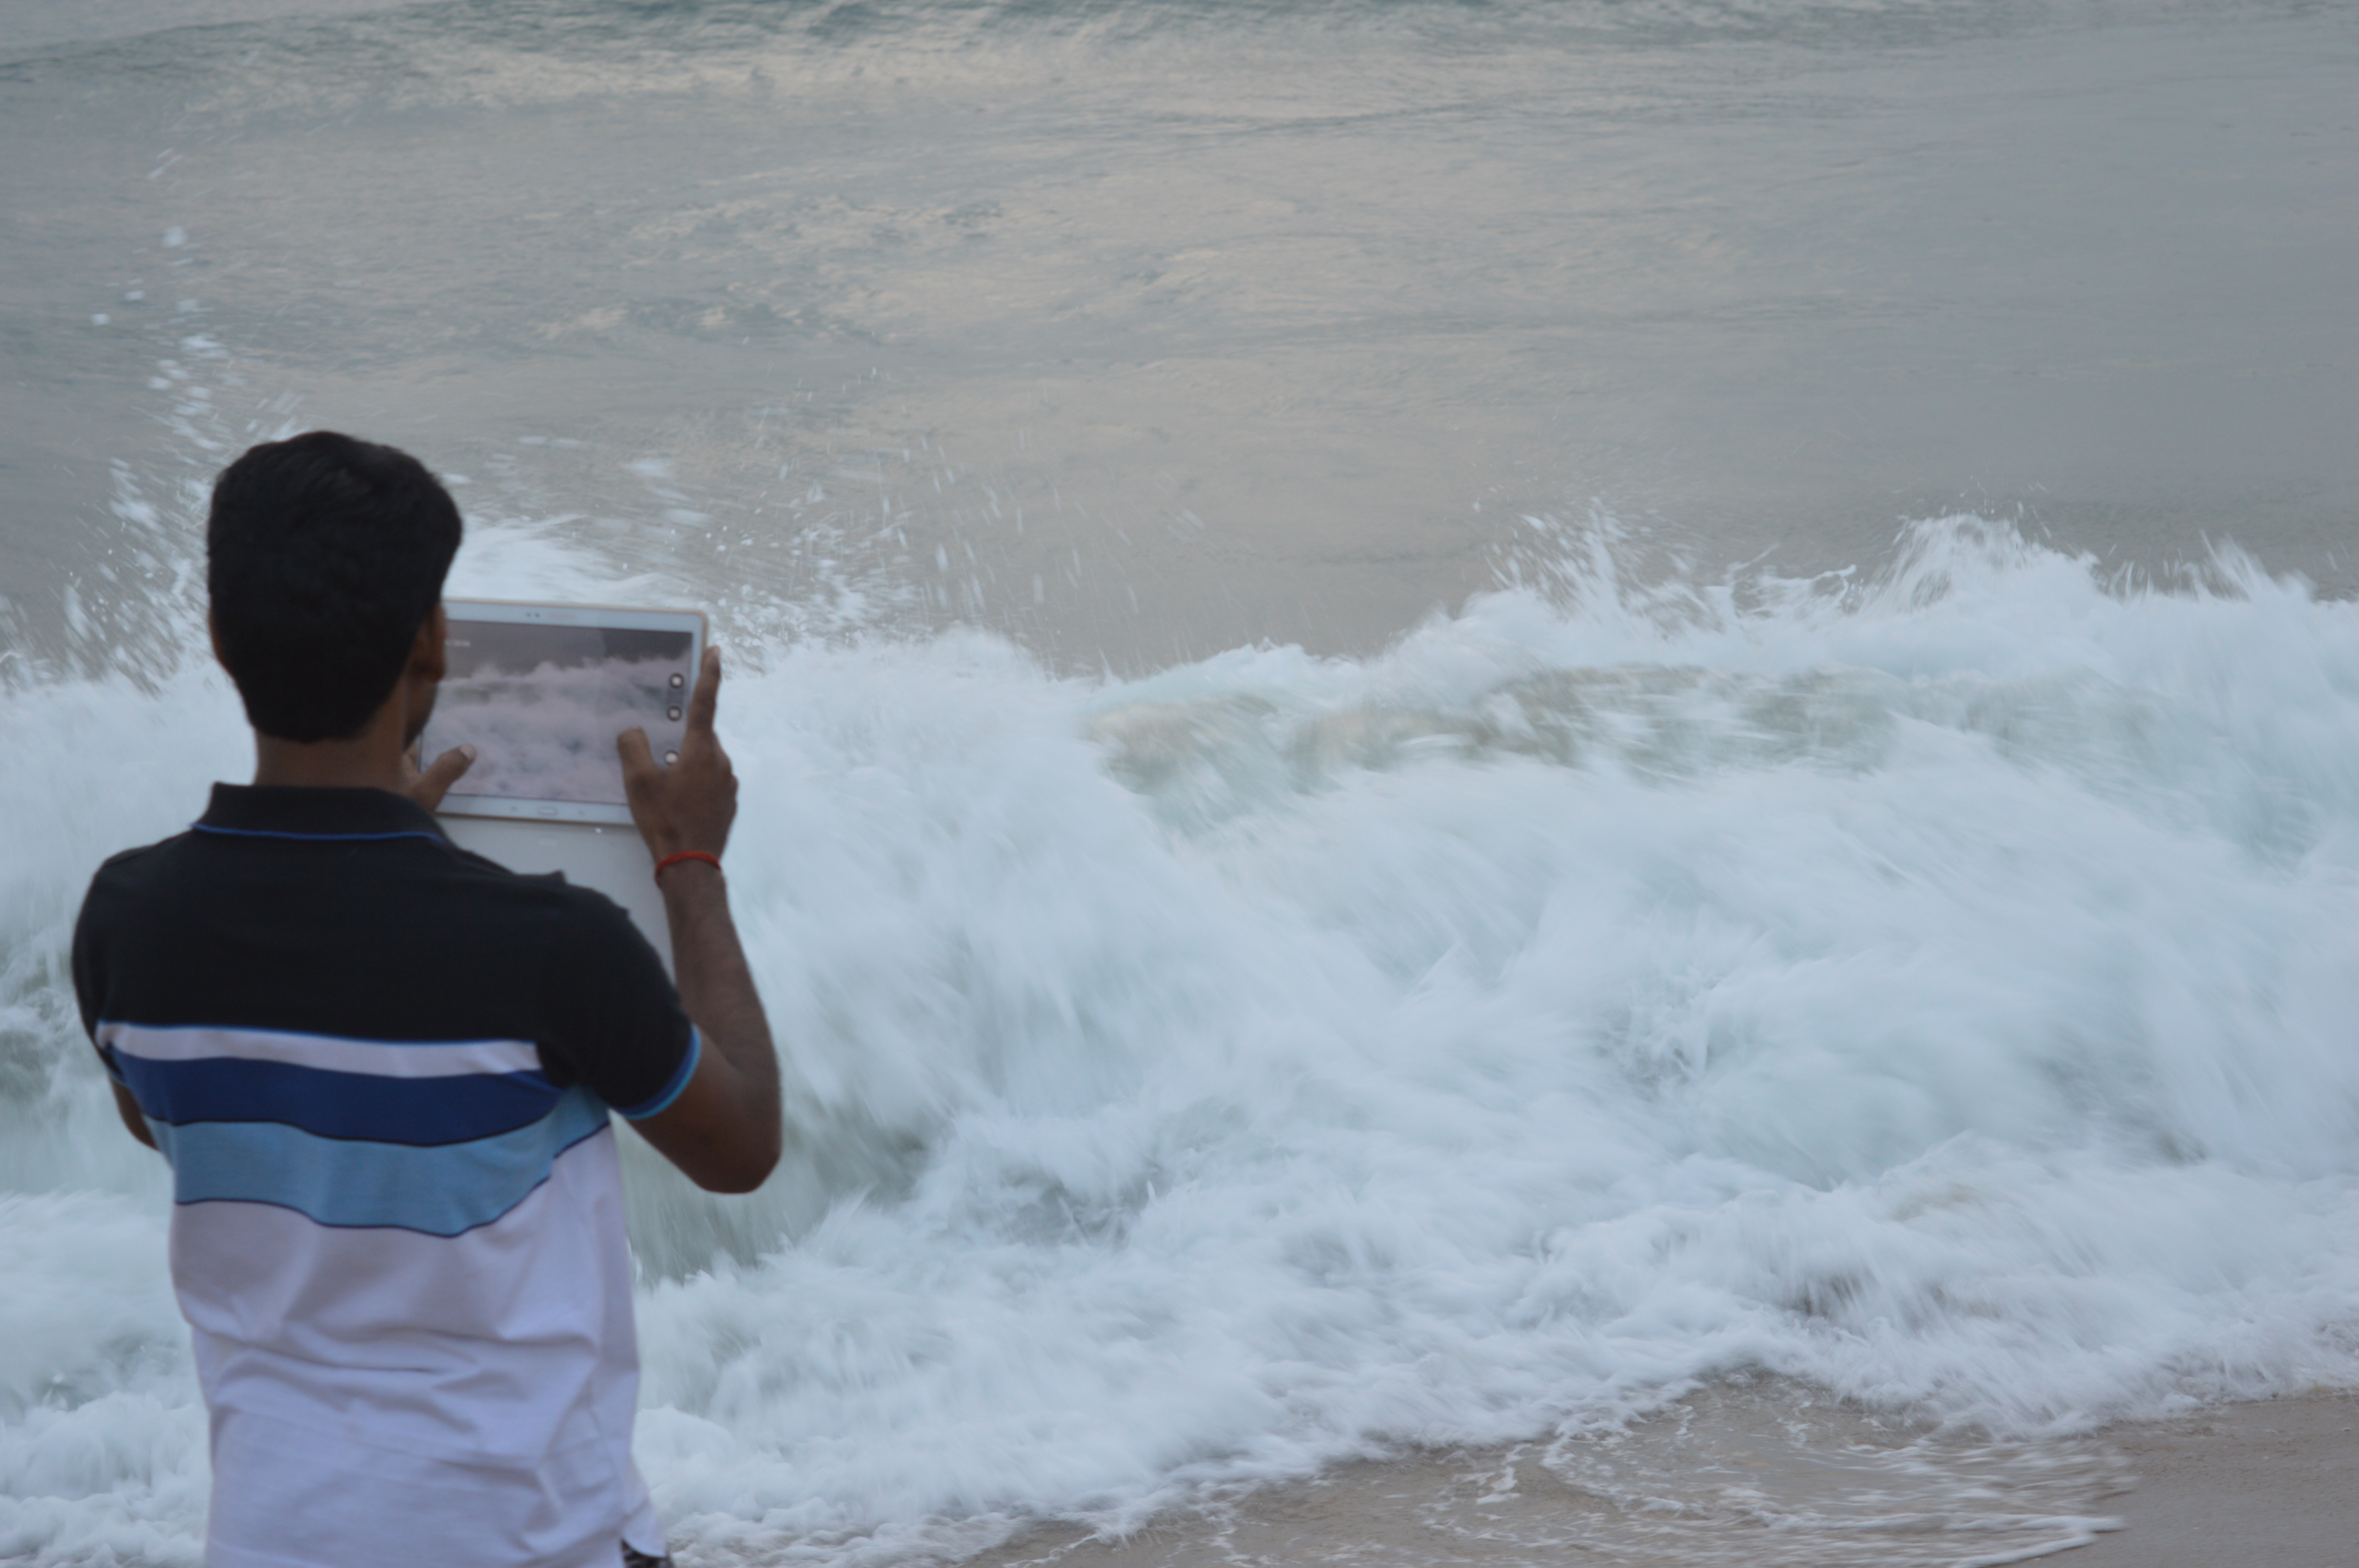
beach, sea, coast, water, ocean, shore, wave, wind, vacation, weather, wind wave